Battle of Hastings

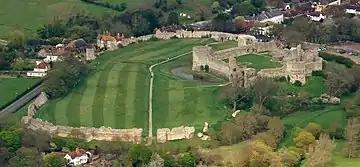
On landing at Pevensey, William established a castle within the ruins of the Roman fort. While the outermost walls date from the Roman period, the surviving buildings of the inner bailey post-date William.

William assembled a large invasion fleet and an army gathered from Normandy and the rest of France, including large contingents from Brittany and Flanders. He spent almost nine months on his preparations, as he had to assemble a fleet from nothing. According to some Norman chronicles, he also secured diplomatic support, although the accuracy of the reports has been a matter of historical debate. The most famous claim is that Pope Alexander II gave a papal banner as a token of support, which only appears in William of Poitiers's account, and not in more contemporary narratives. In April 1066 Halley's Comet appeared in the sky and was widely reported throughout Europe. Contemporary accounts connected the comet's appearance with the succession crisis in England.